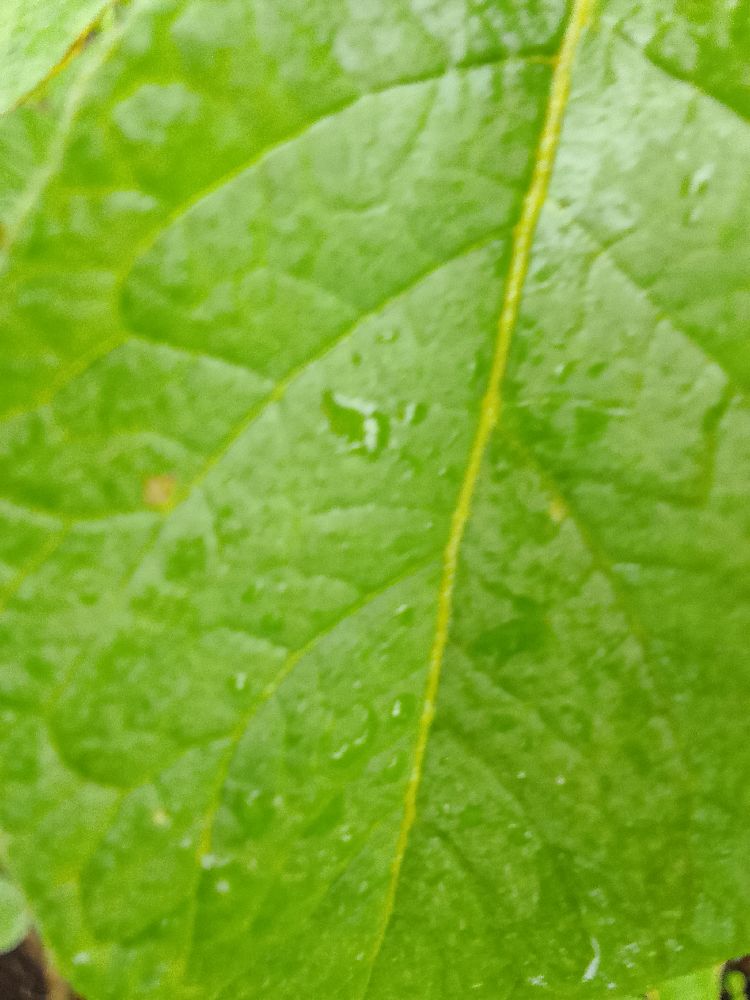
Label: Healthy